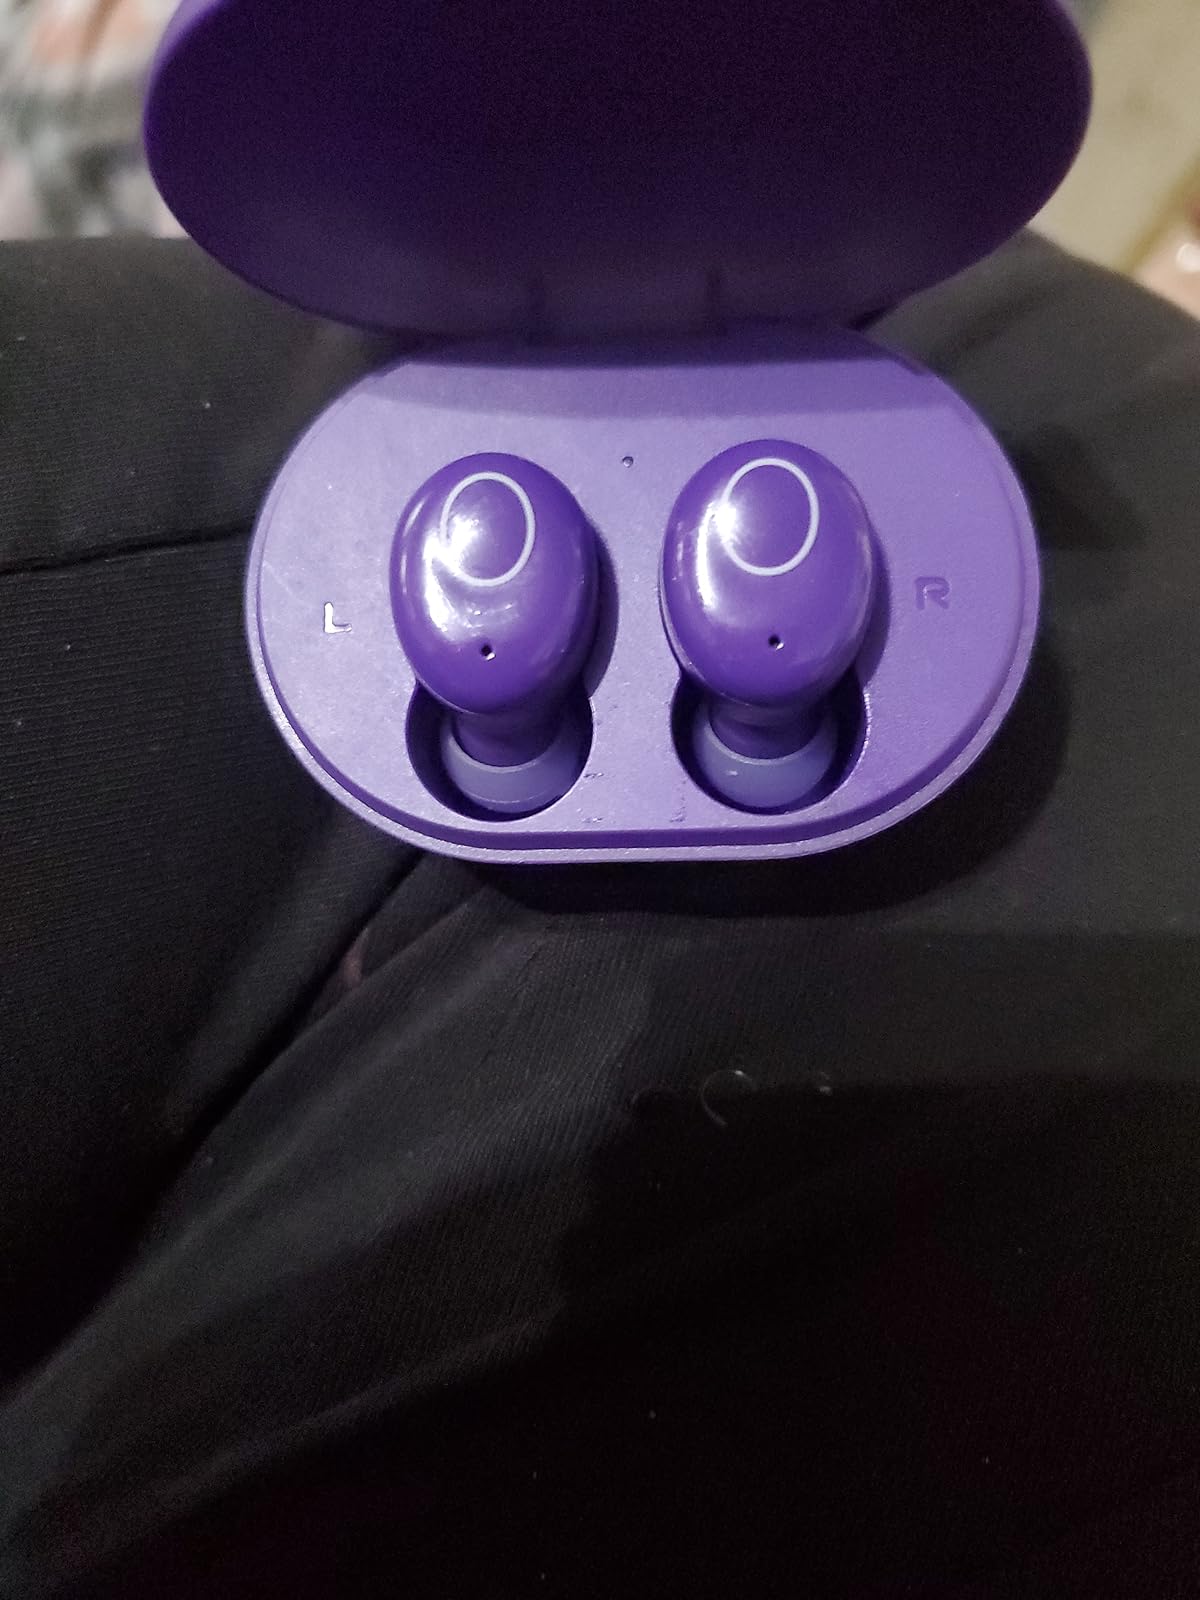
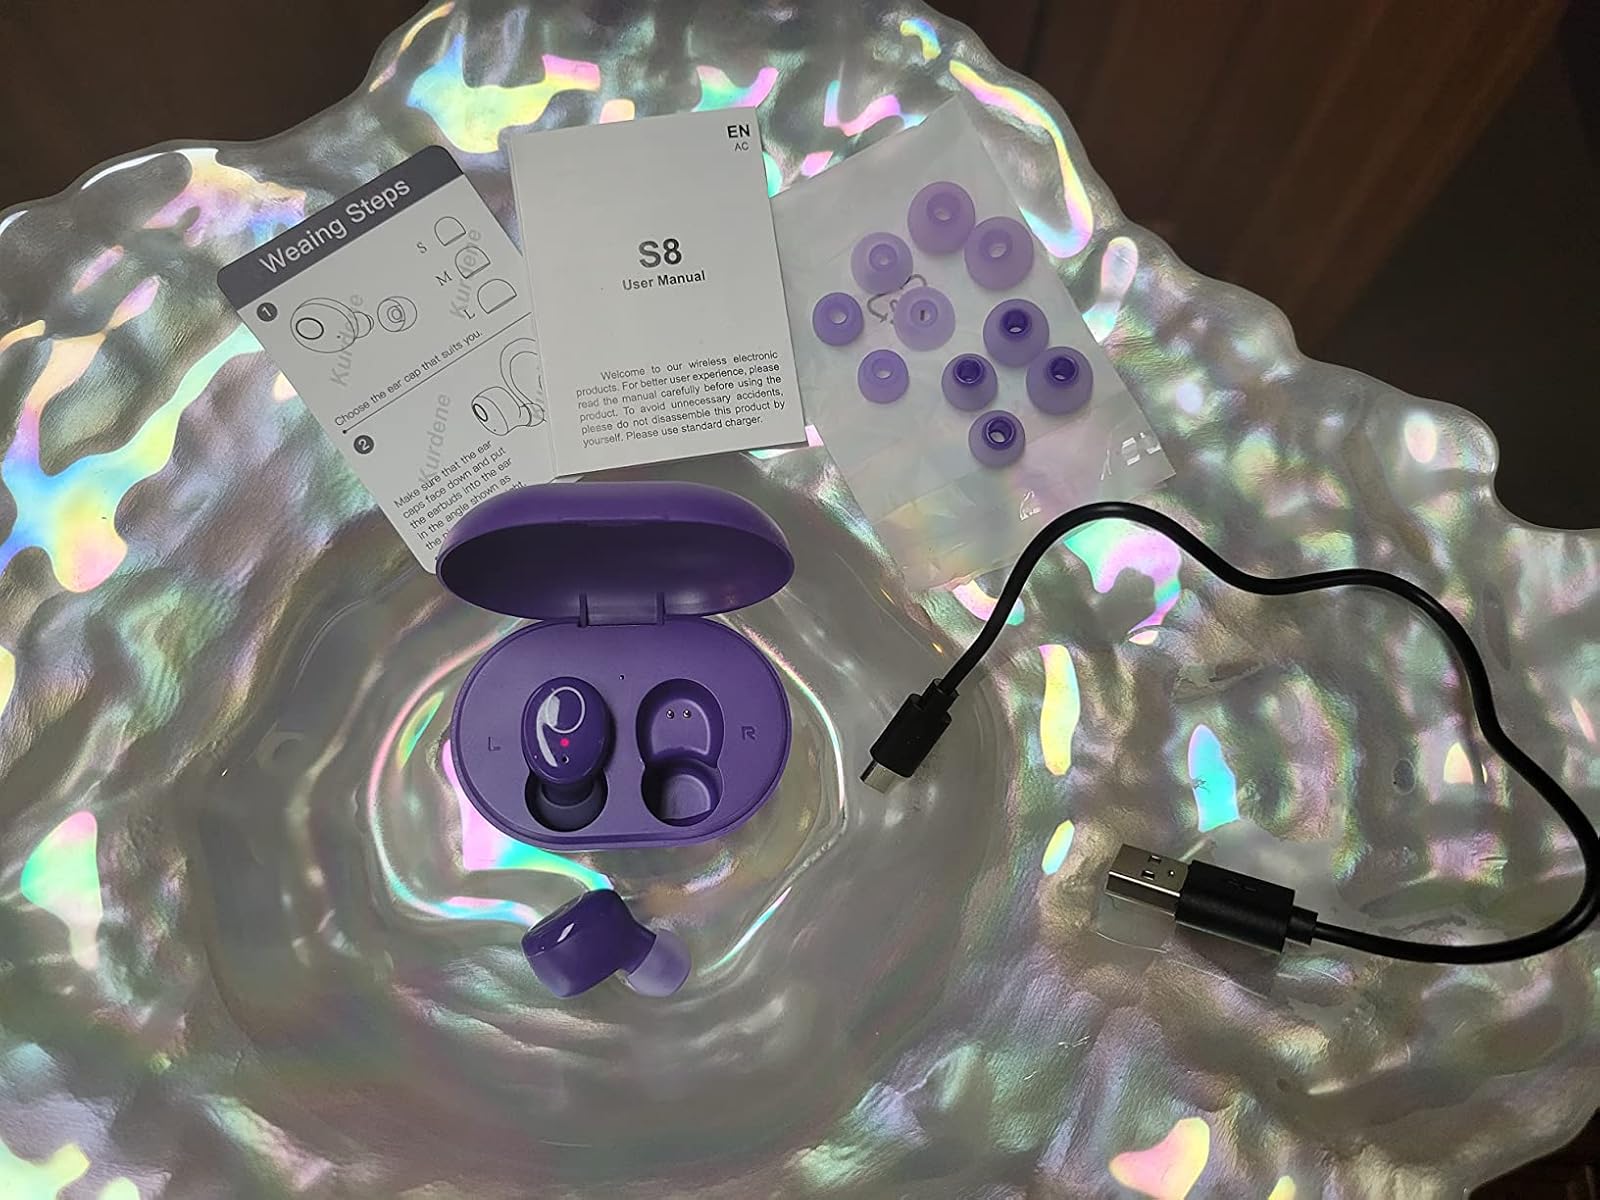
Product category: earbuds
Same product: yes